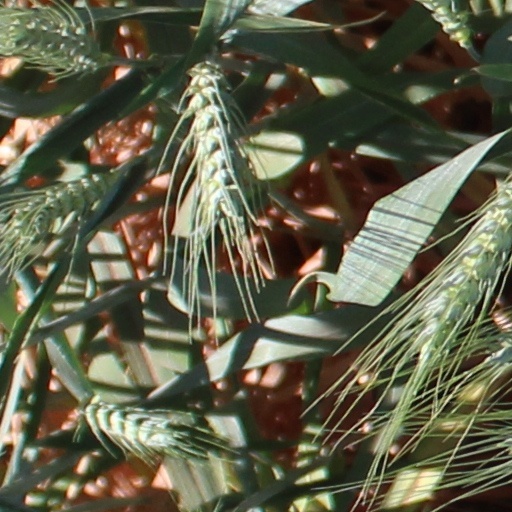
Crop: wheat